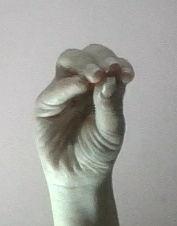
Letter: ha